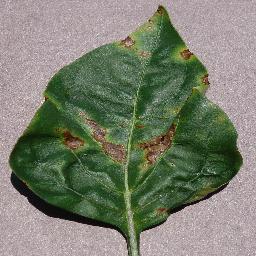
Label: Pepper,_bell___Bacterial_spot